Wrestle Kingdom 11

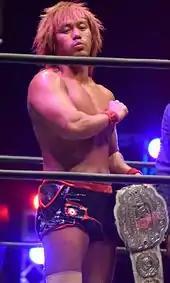
Tetsuya Naito, who successfully defended the IWGP Intercontinental Championship in the semi-main event

The seventh match on the main card featured Kushida defending the IWGP Junior Heavyweight Championship against Hiromu Takahashi. Near the finish of the match, Kushida locked Takahashi in his finishing hold, the "Hoverboard Lock", but Takahashi managed to reach the ring ropes to force the referee to break the hold. Takahashi then dropped Kushida with a running Death Valley driver into the turnbuckles, before hitting him with the "Time Bomb" to win the match and become the new champion, ending Kushida's reign in his first defense.